Gregory Crosby

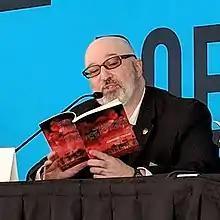
Poet Gregory Crosby reads from his book at the 2018 Las Vegas Book Festival.

Crosby attended University of Nevada, Las Vegas, where he earned his Bachelor of Arts degree. He later earned his Master of Fine Arts in creative writing from City College of New York. He is currently adjunct faculty at both the John Jay College of Criminal Justice, and Lehman College at the City University of New York.